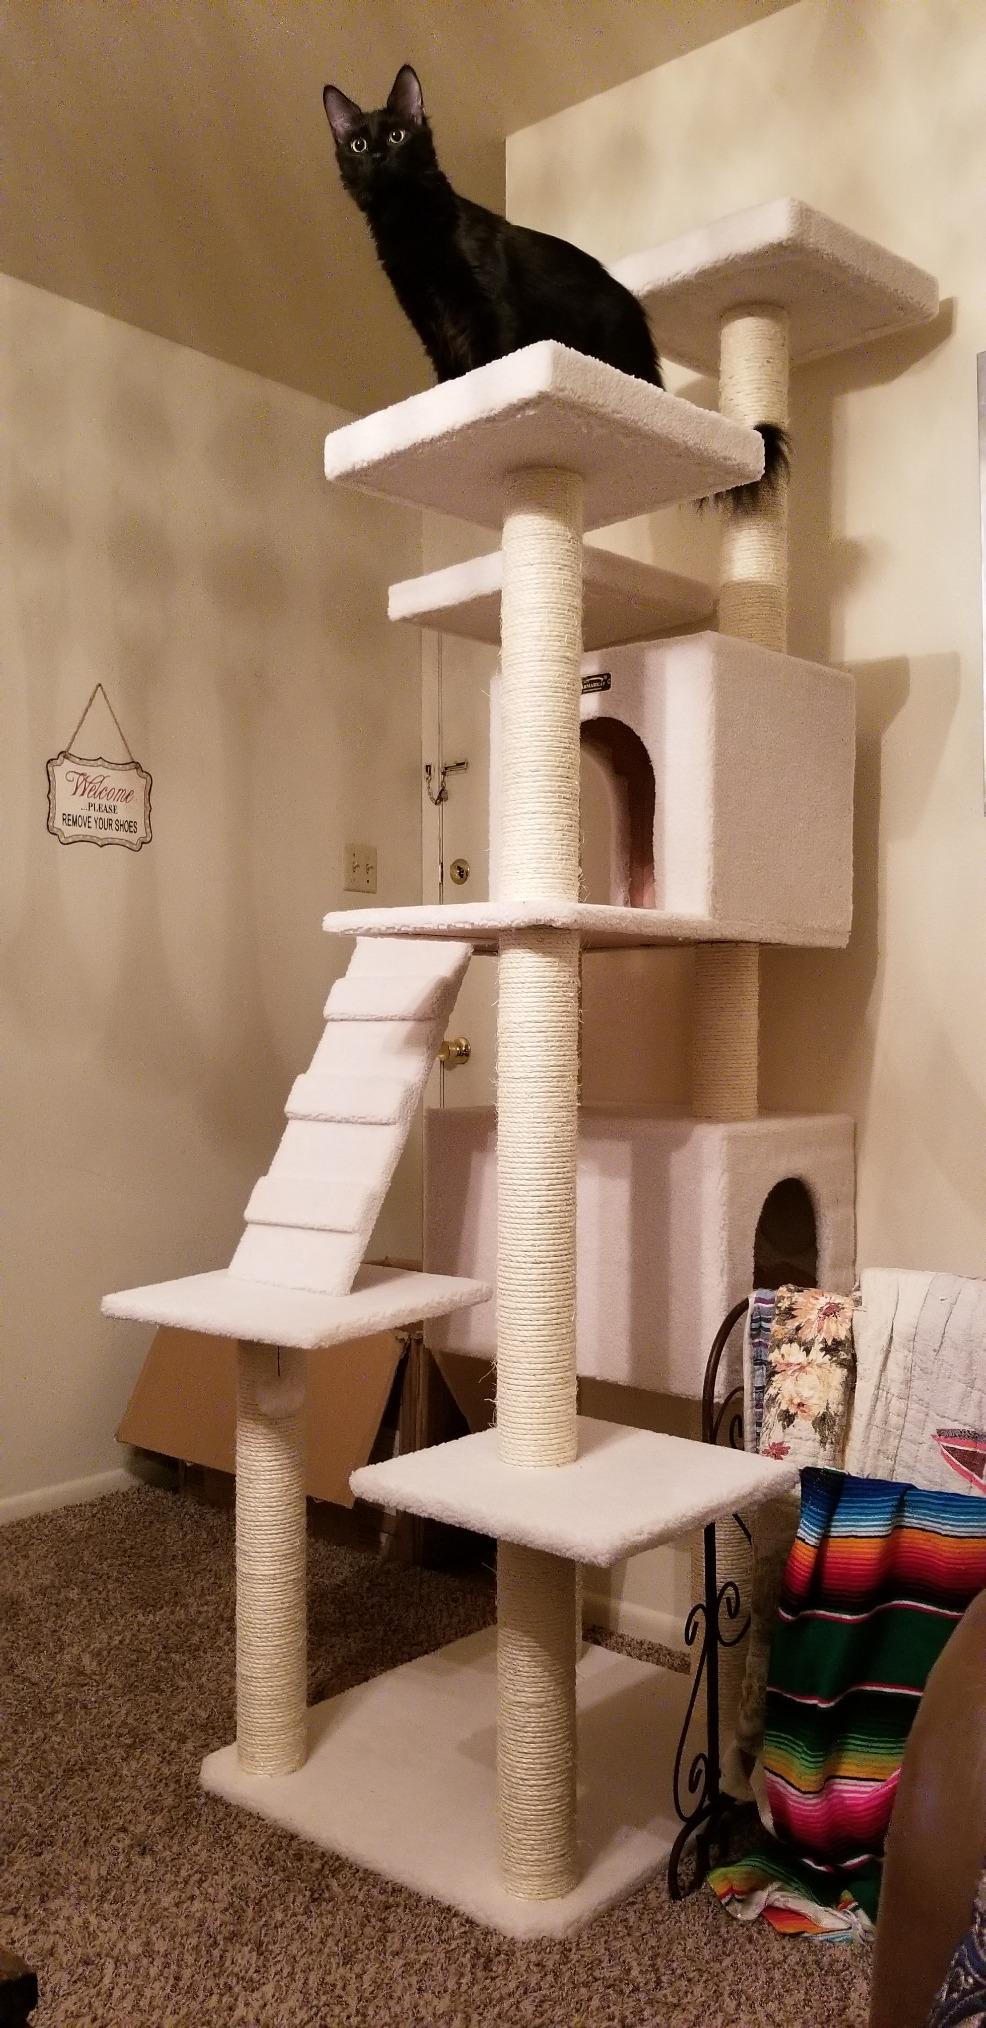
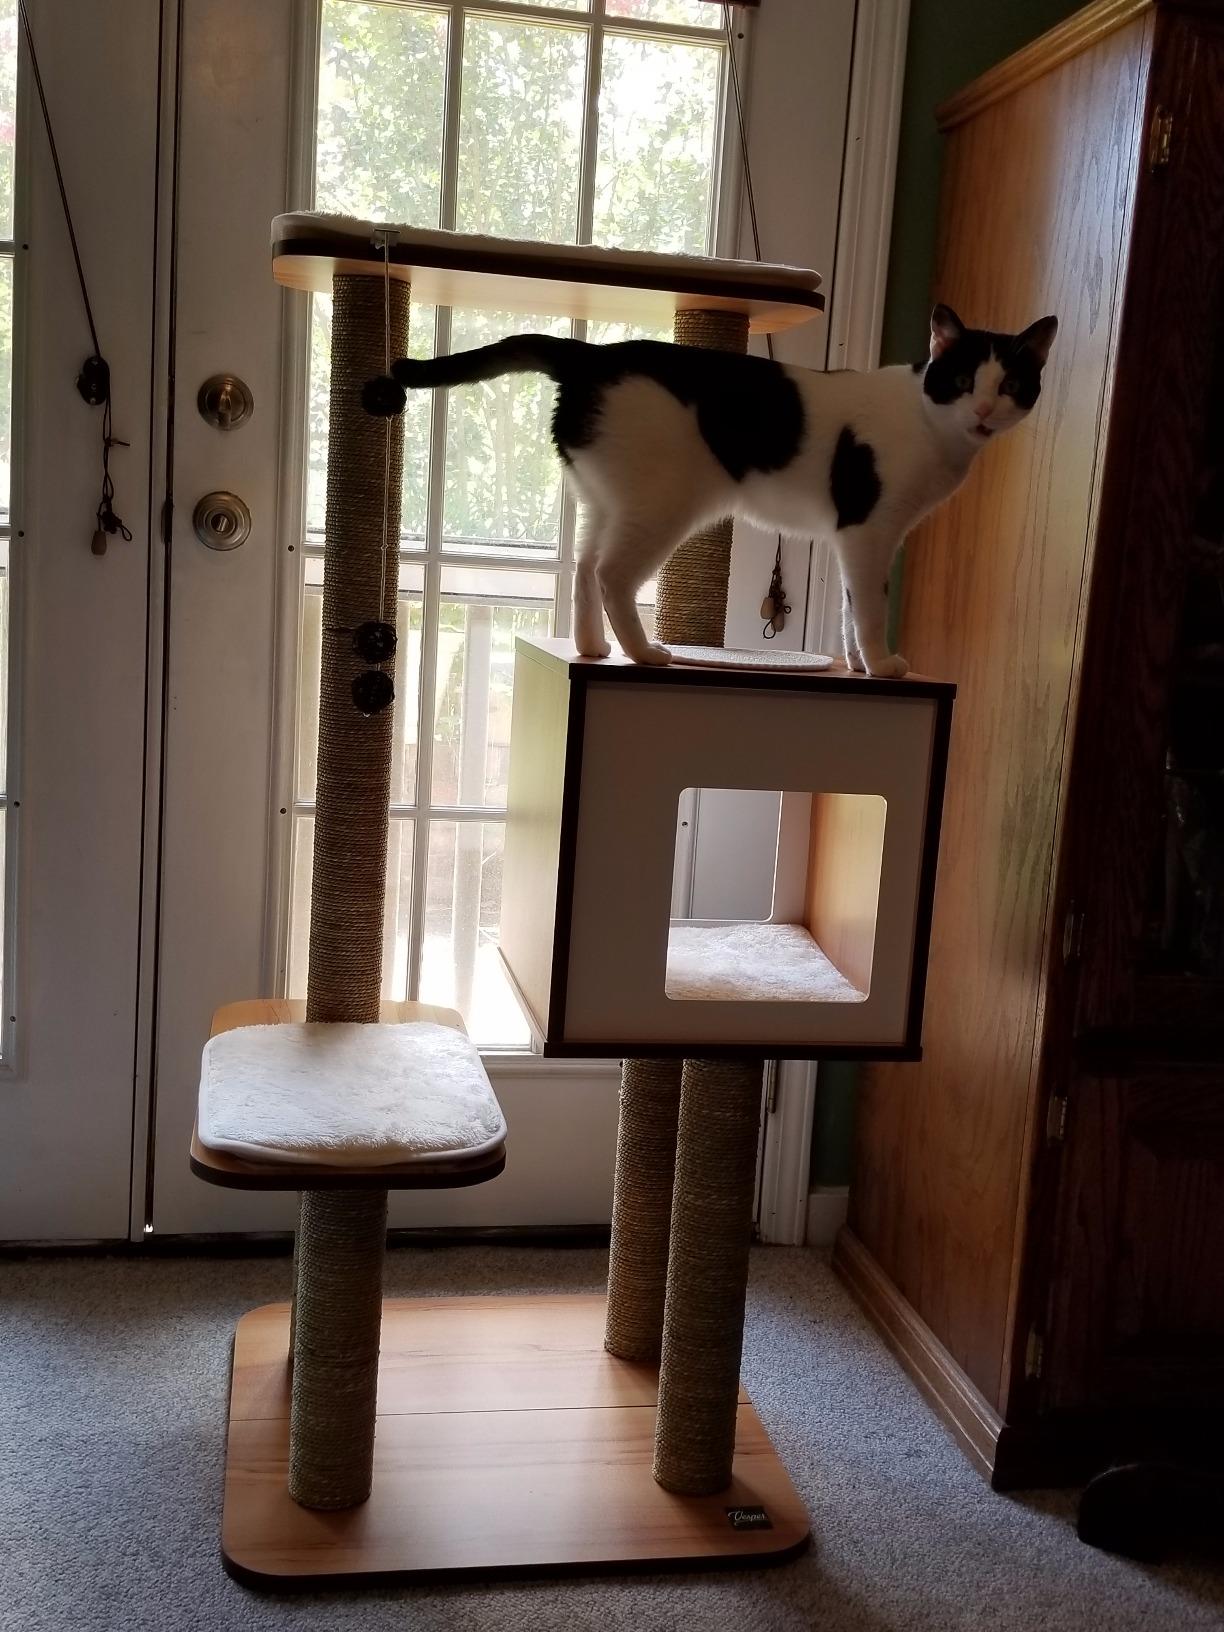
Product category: items_cat tree
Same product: no